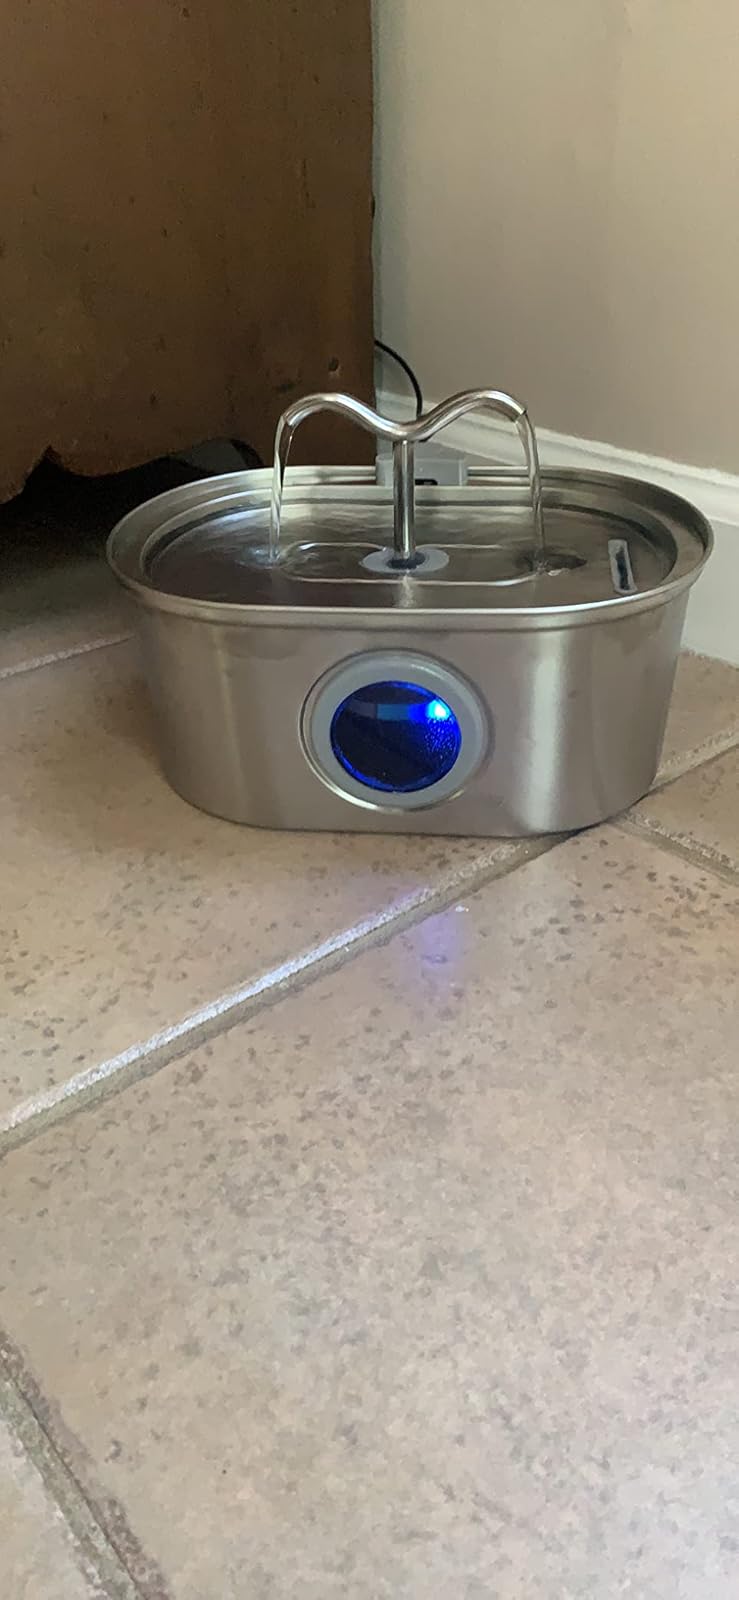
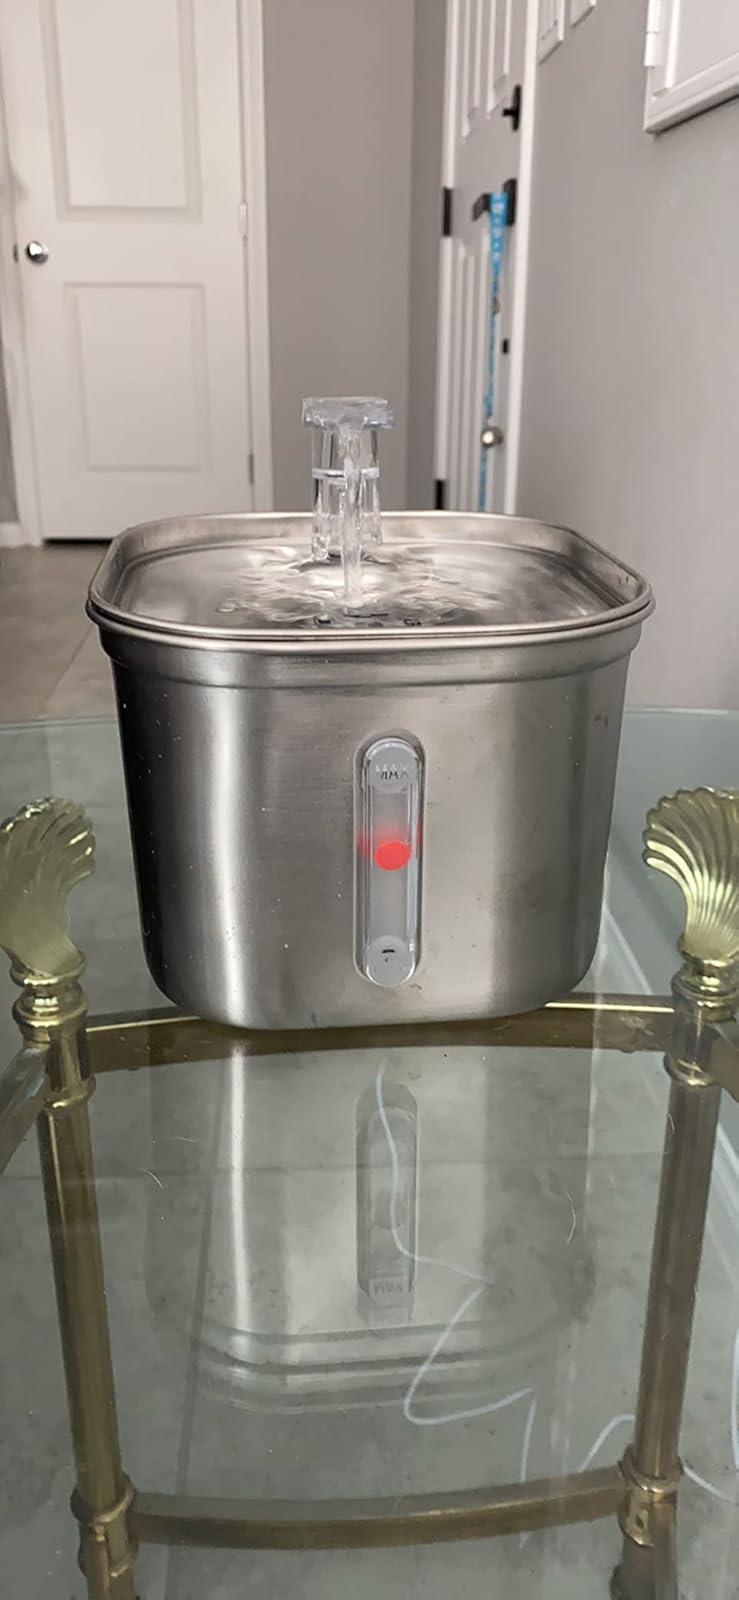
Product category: items_bowl
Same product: no